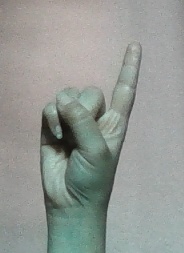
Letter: bb